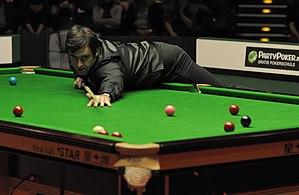
Le billard est un jeu d'adresse à un ou plusieurs joueurs qui se pratique sur une table, recouverte d'un tissu et bordée de bandes, sur laquelle on fait rouler des billes que l’on frappe à l’aide d’une queue.